Ooty Municipal Market

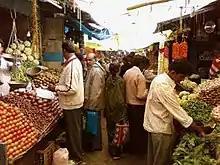
Ooty Municipal Market

The Ooty Municipal Market is located in the Nilgiris district in Tamil Nadu. It is one of the largest retail markets in India. This market is the most important shopping centre in Ooty and utilized by the people for shopping vegetables, fruits and groceries.